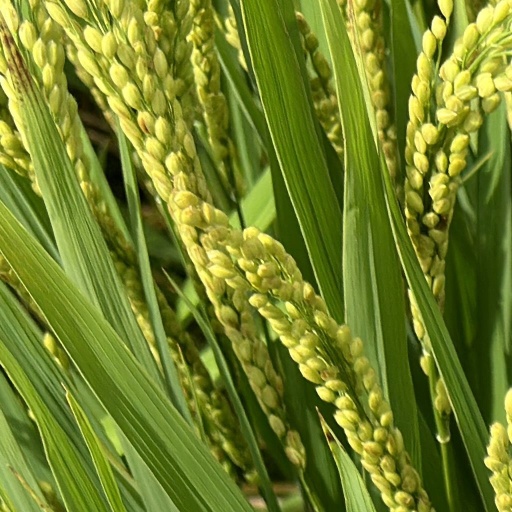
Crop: rice